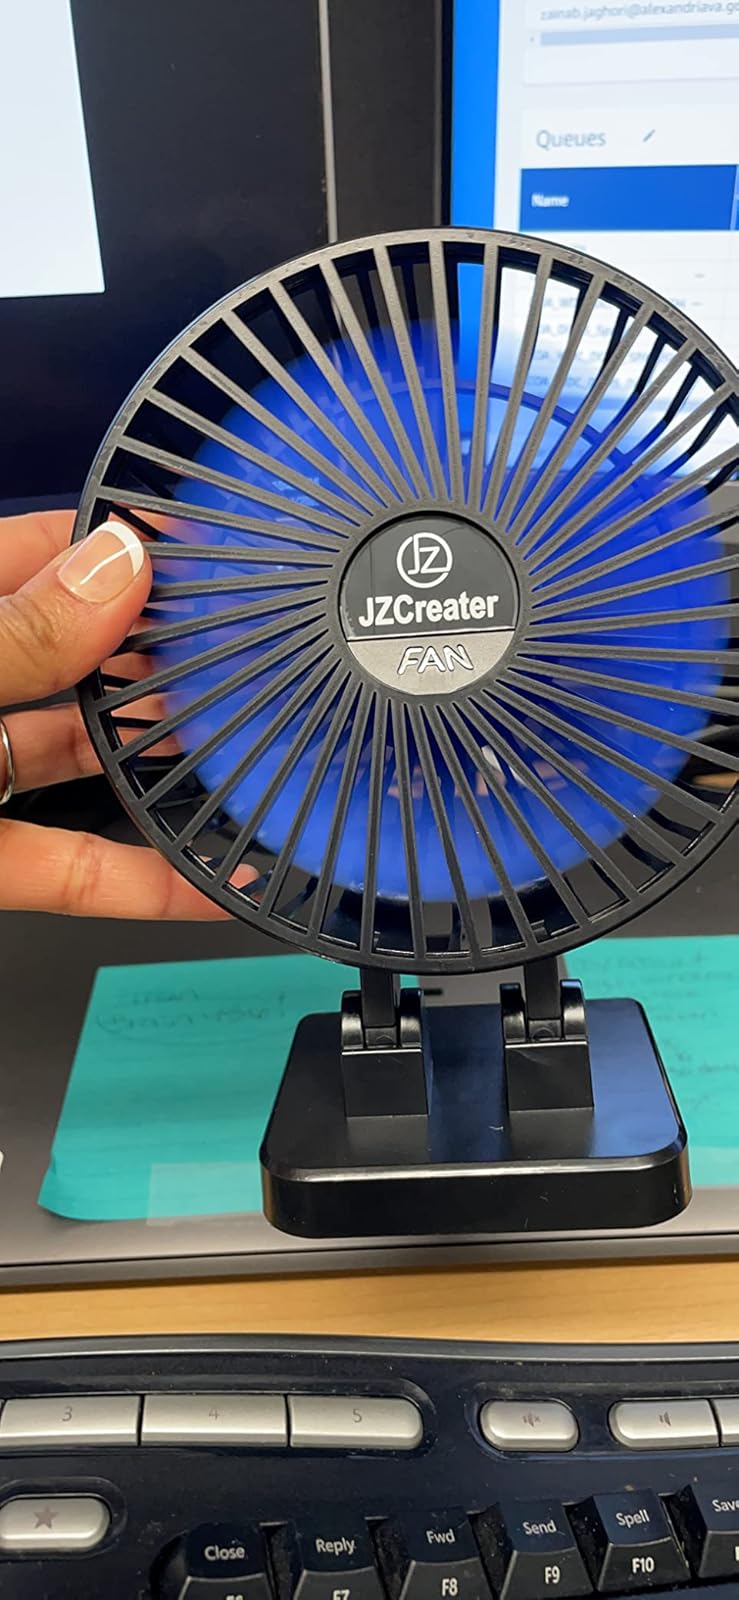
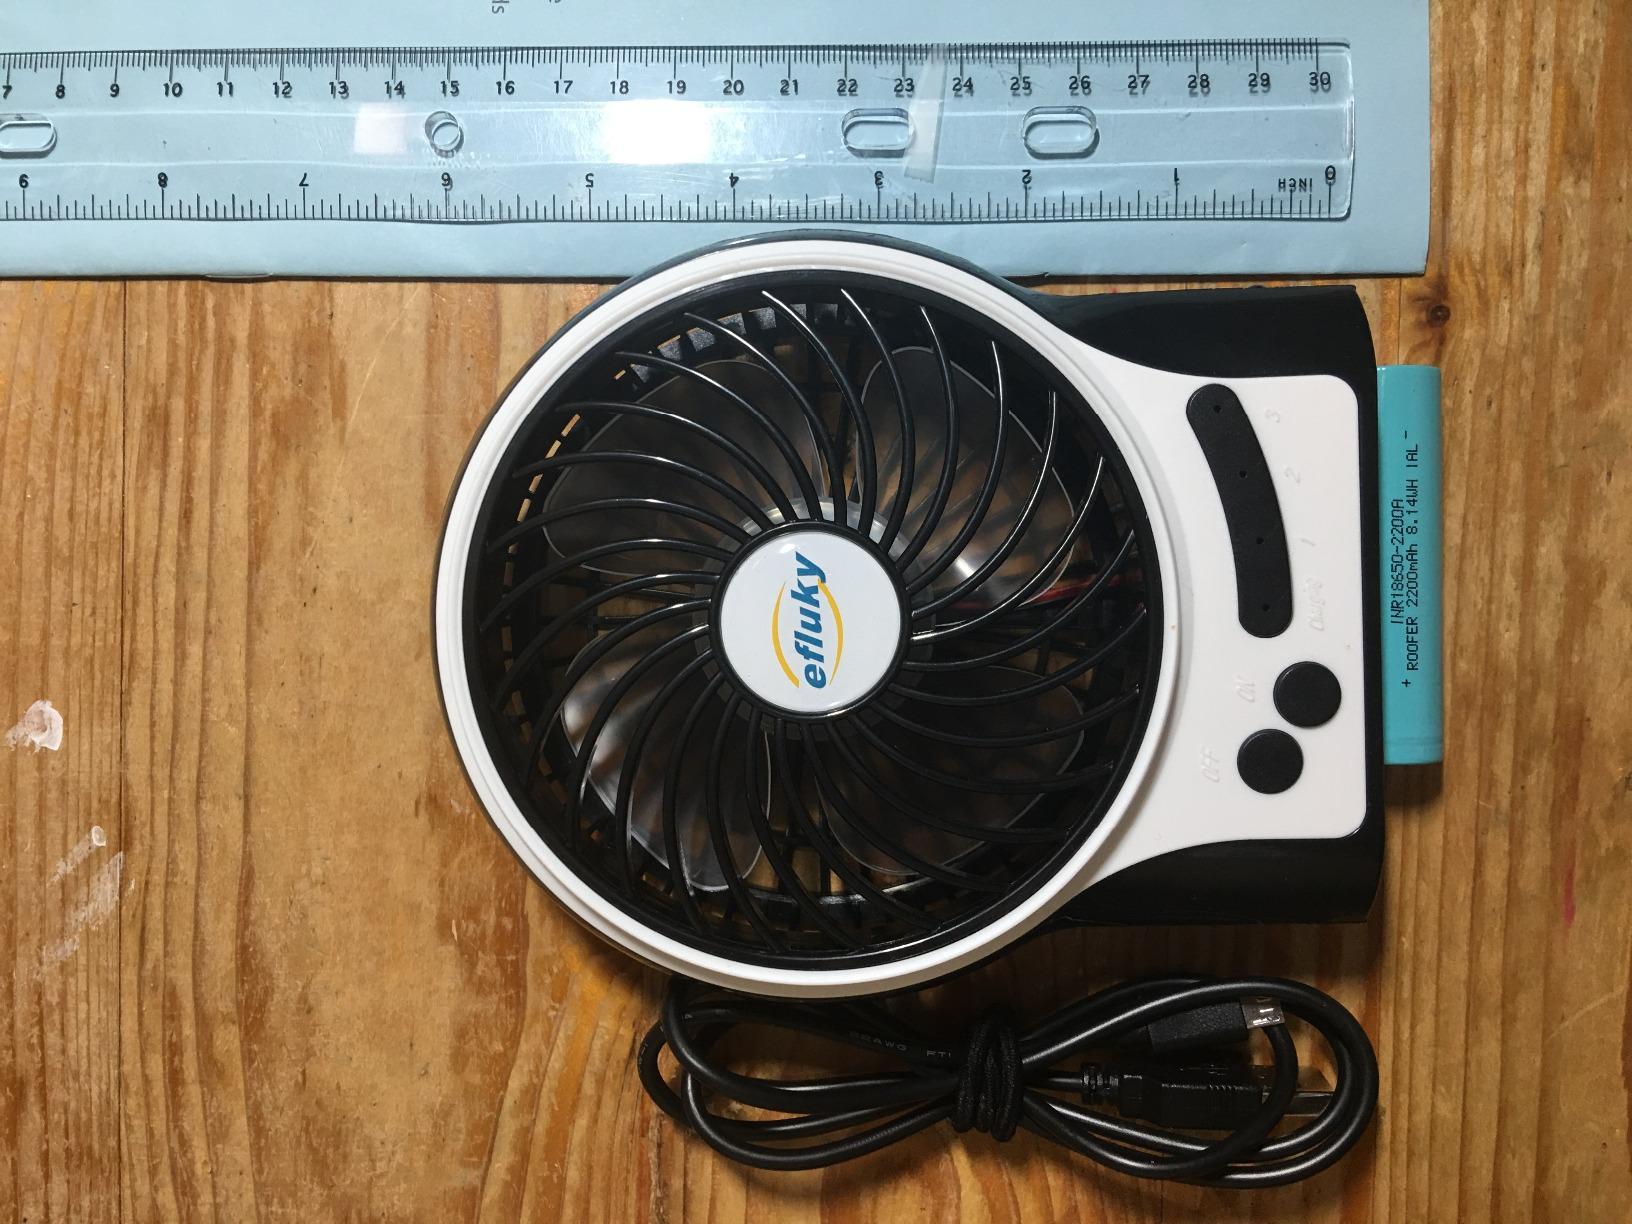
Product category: fan
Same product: no